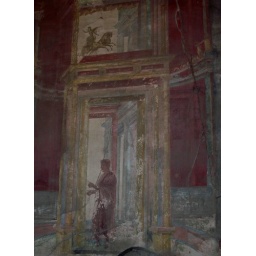
Painted plaster walls in a Pompeii home